One Night in Transylvania

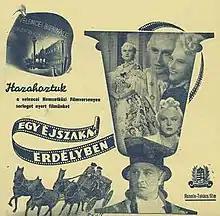

One Night in Transylvania (Hungarian: Egy éjszaka Erdélyben) is a 1941 Hungarian historical comedy film directed by Frigyes Bán and starring Zita Szeleczky, Mária Lázár and Antal Páger. It was based on the play "Alterego" by István Asztalos. It was screened at the Venice Film Festival.